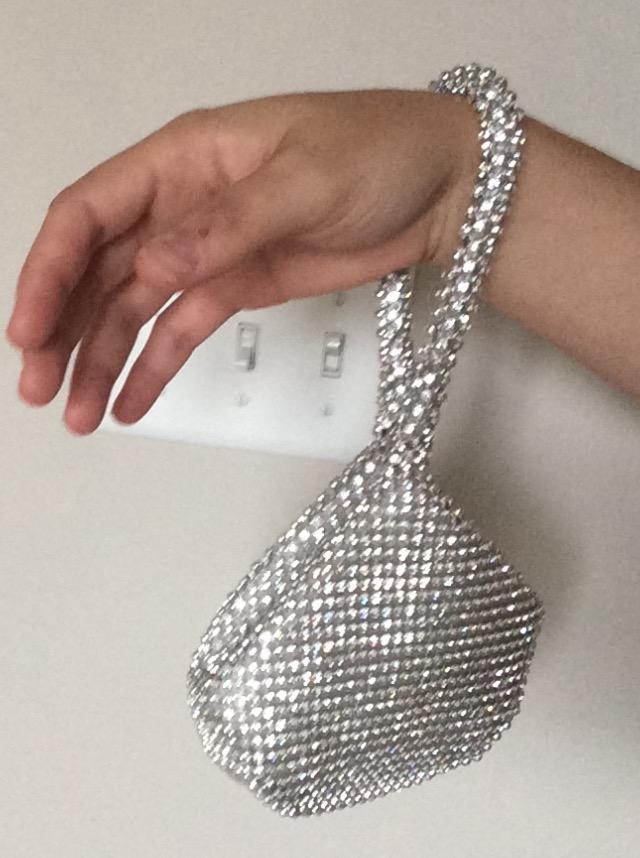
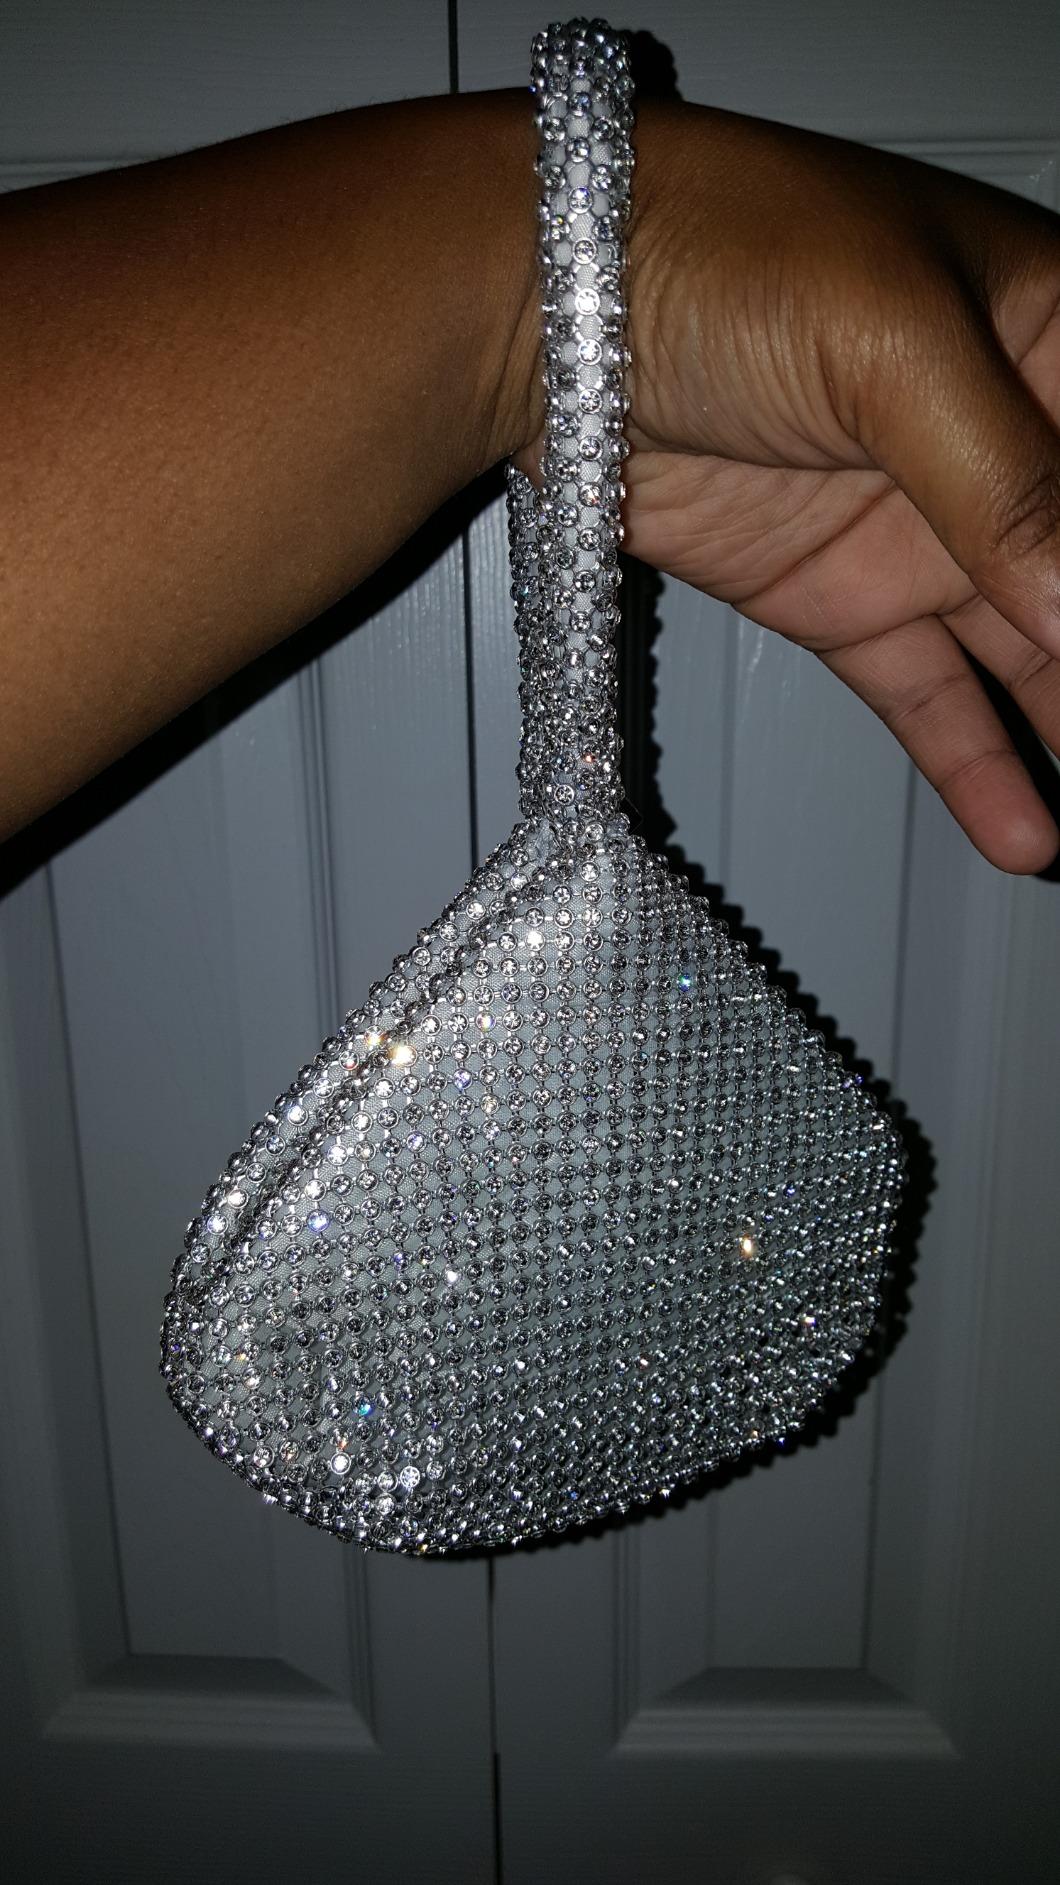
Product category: accessories_handbag
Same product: yes